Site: brandenburg
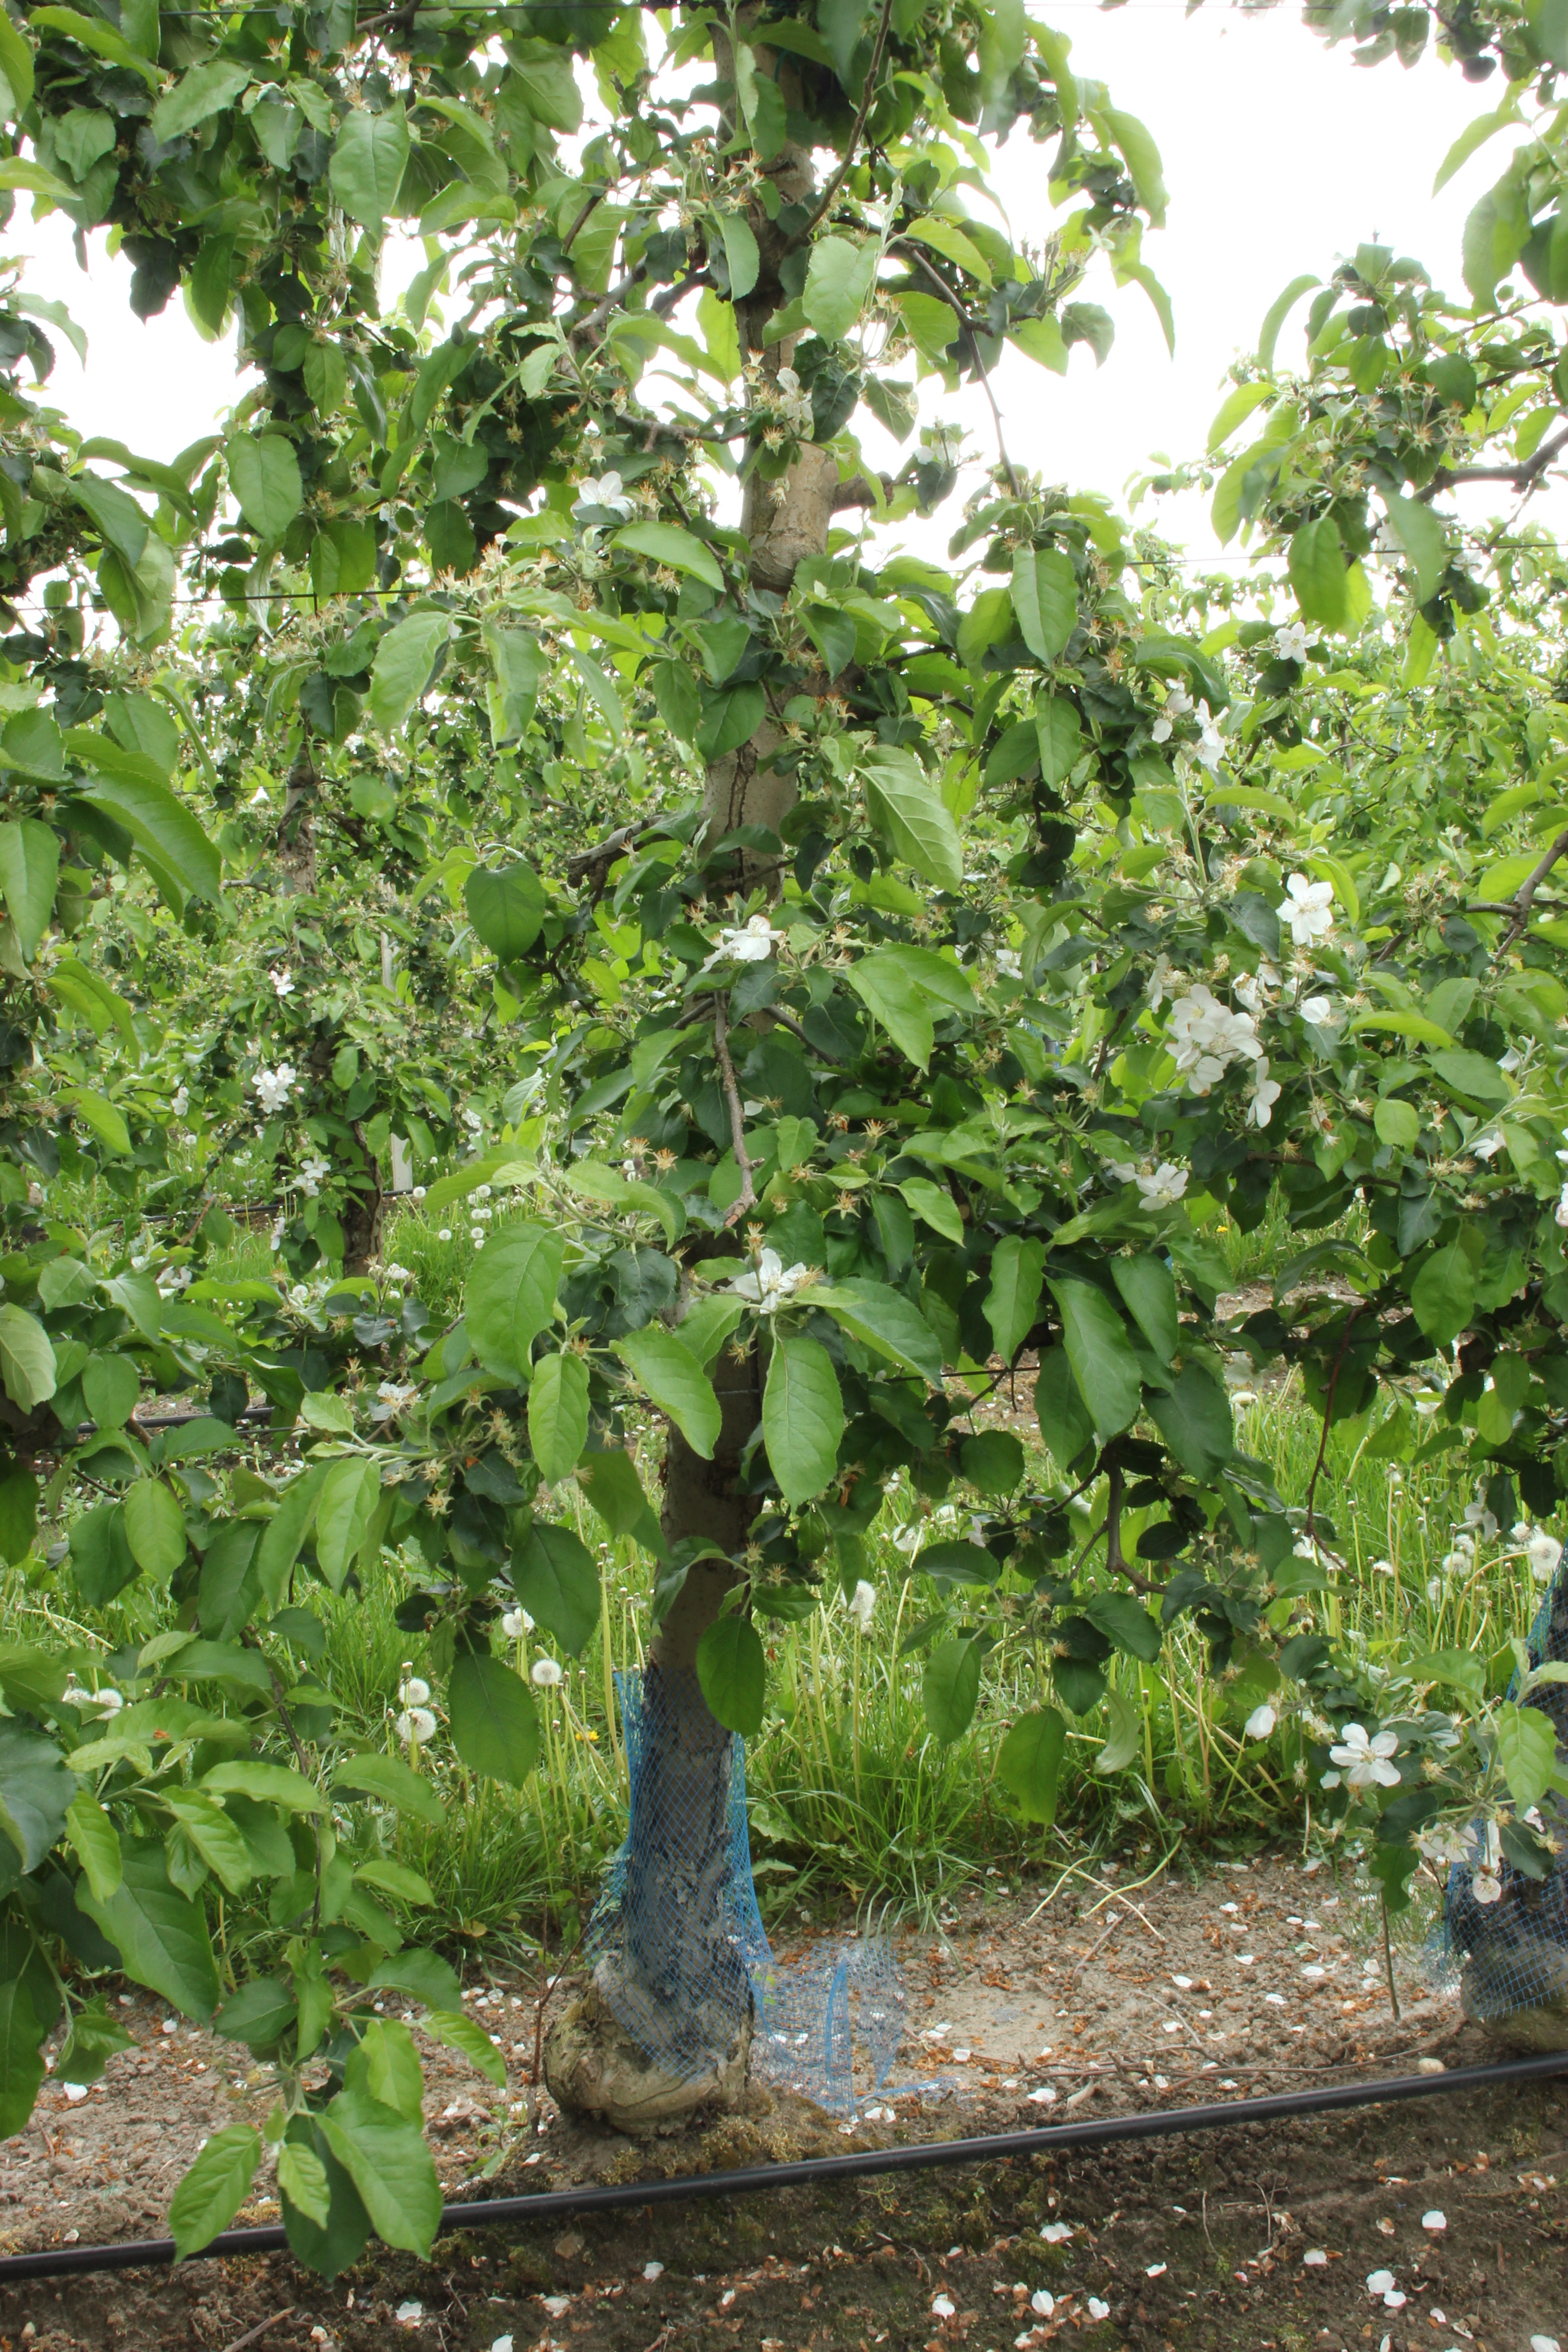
Growth stage (BBCH 67): Flowering